Lake Mutanda

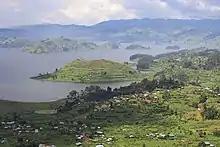

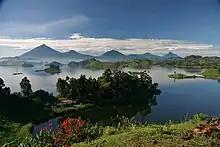
Lake Mutanda in Uganda

The lake is located in Kisoro District in southwestern Uganda, approximately north of the town of Kisoro, where the district headquarters are located. This location is approximately , by road, southwest of Kampala, Uganda's capital and largest city. The coordinates of Lake Mutanda are:01 14 06S, 29 40 12E (Latitude:-1.2350; Longitude:29.6700).